Pelvoux

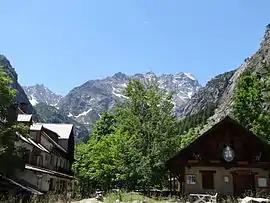
The hamlet of Ailefroide, in Pelvoux, with the guide's office in the valley of Celse Nière

Pelvoux (Vivaro-Alpine: "Pelvós") is a former commune in the Hautes-Alpes department in the Provence-Alpes-Côte d'Azur region in southeastern France. On 1 January 2017, it was merged into the new commune Vallouise-Pelvoux.